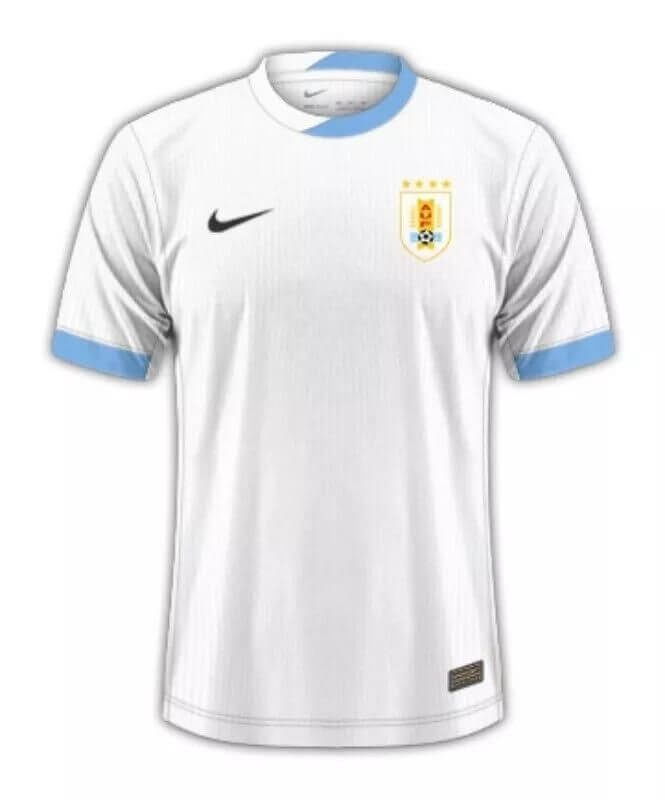
Camisa Uruguai Away 2024 - Copa América
Qualidade premium e preço justo Cansado de pagar caro em camisas de time? Agora você não precisa mais de preocupar com preços exorbitantes. Aqui, nós oferecemos camisas de times da melhor qualidade por um preço justo! Torça com amor e estilo Vestir a camisa do seu clube é mais do que vestir um simples pedaço de pano, é mostrar que você torce, vibra e apoia seu time em qualquer lugar! A compra é segura? A compra é 100% segura! Garantimos uma compra segura, produto de qualidade e plena satisfação. Se você comprar e não se agradar com a qualidade de nossas camisas, você pode solicitar a devolução em até 7 dias, após recebido. Entrega rápida e segura ✅ Te assessoramos em todas as etapas da sua compra. Garantimos uma compra segura, produto de qualidade e plena satisfação. Assim que a sua compra for confirmada, nossa equipe entrará em contato via e-mail em até 7 dias úteis para fornecer o código de rastreamento , que poderá ser acompanhado em tempo real.
Brand: Convert+ Camisas
Category: Apparel & Accessories > Clothing > Uniforms > Sports Uniforms